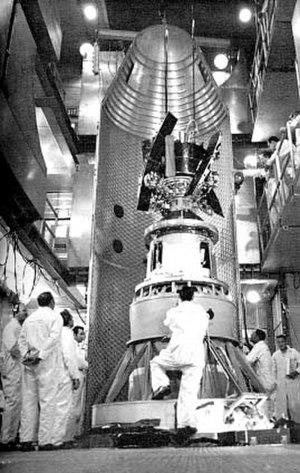
Explorer 49 également appelé Radio Astronomy Explorer-B ou RAE-B était un satellite scientifique du programme Explorer de la NASA. C'est le deuxième satellite à avoir embarqué des expériences de radioastronomie après le satellite jumeau Explorer 38. Il est lancé le 10 juin 1973 par une fusée Delta depuis la base de Cape Canaveral et se place sur une orbite lunaire quelques jours plus tard. Le satellite de 328 kilogrammes était stabilisé par gradient de gravité et disposait pour collecter les ondes radio de 4 antennes filaires disposées en croix et longues de 230 mètres. Il a recueilli durant quatre ans des données sur les émissions radio des planètes, du Soleil et de la Voie Lactée dans les longueurs d'onde comprises entre 25 kHz et 13,1 MHz.